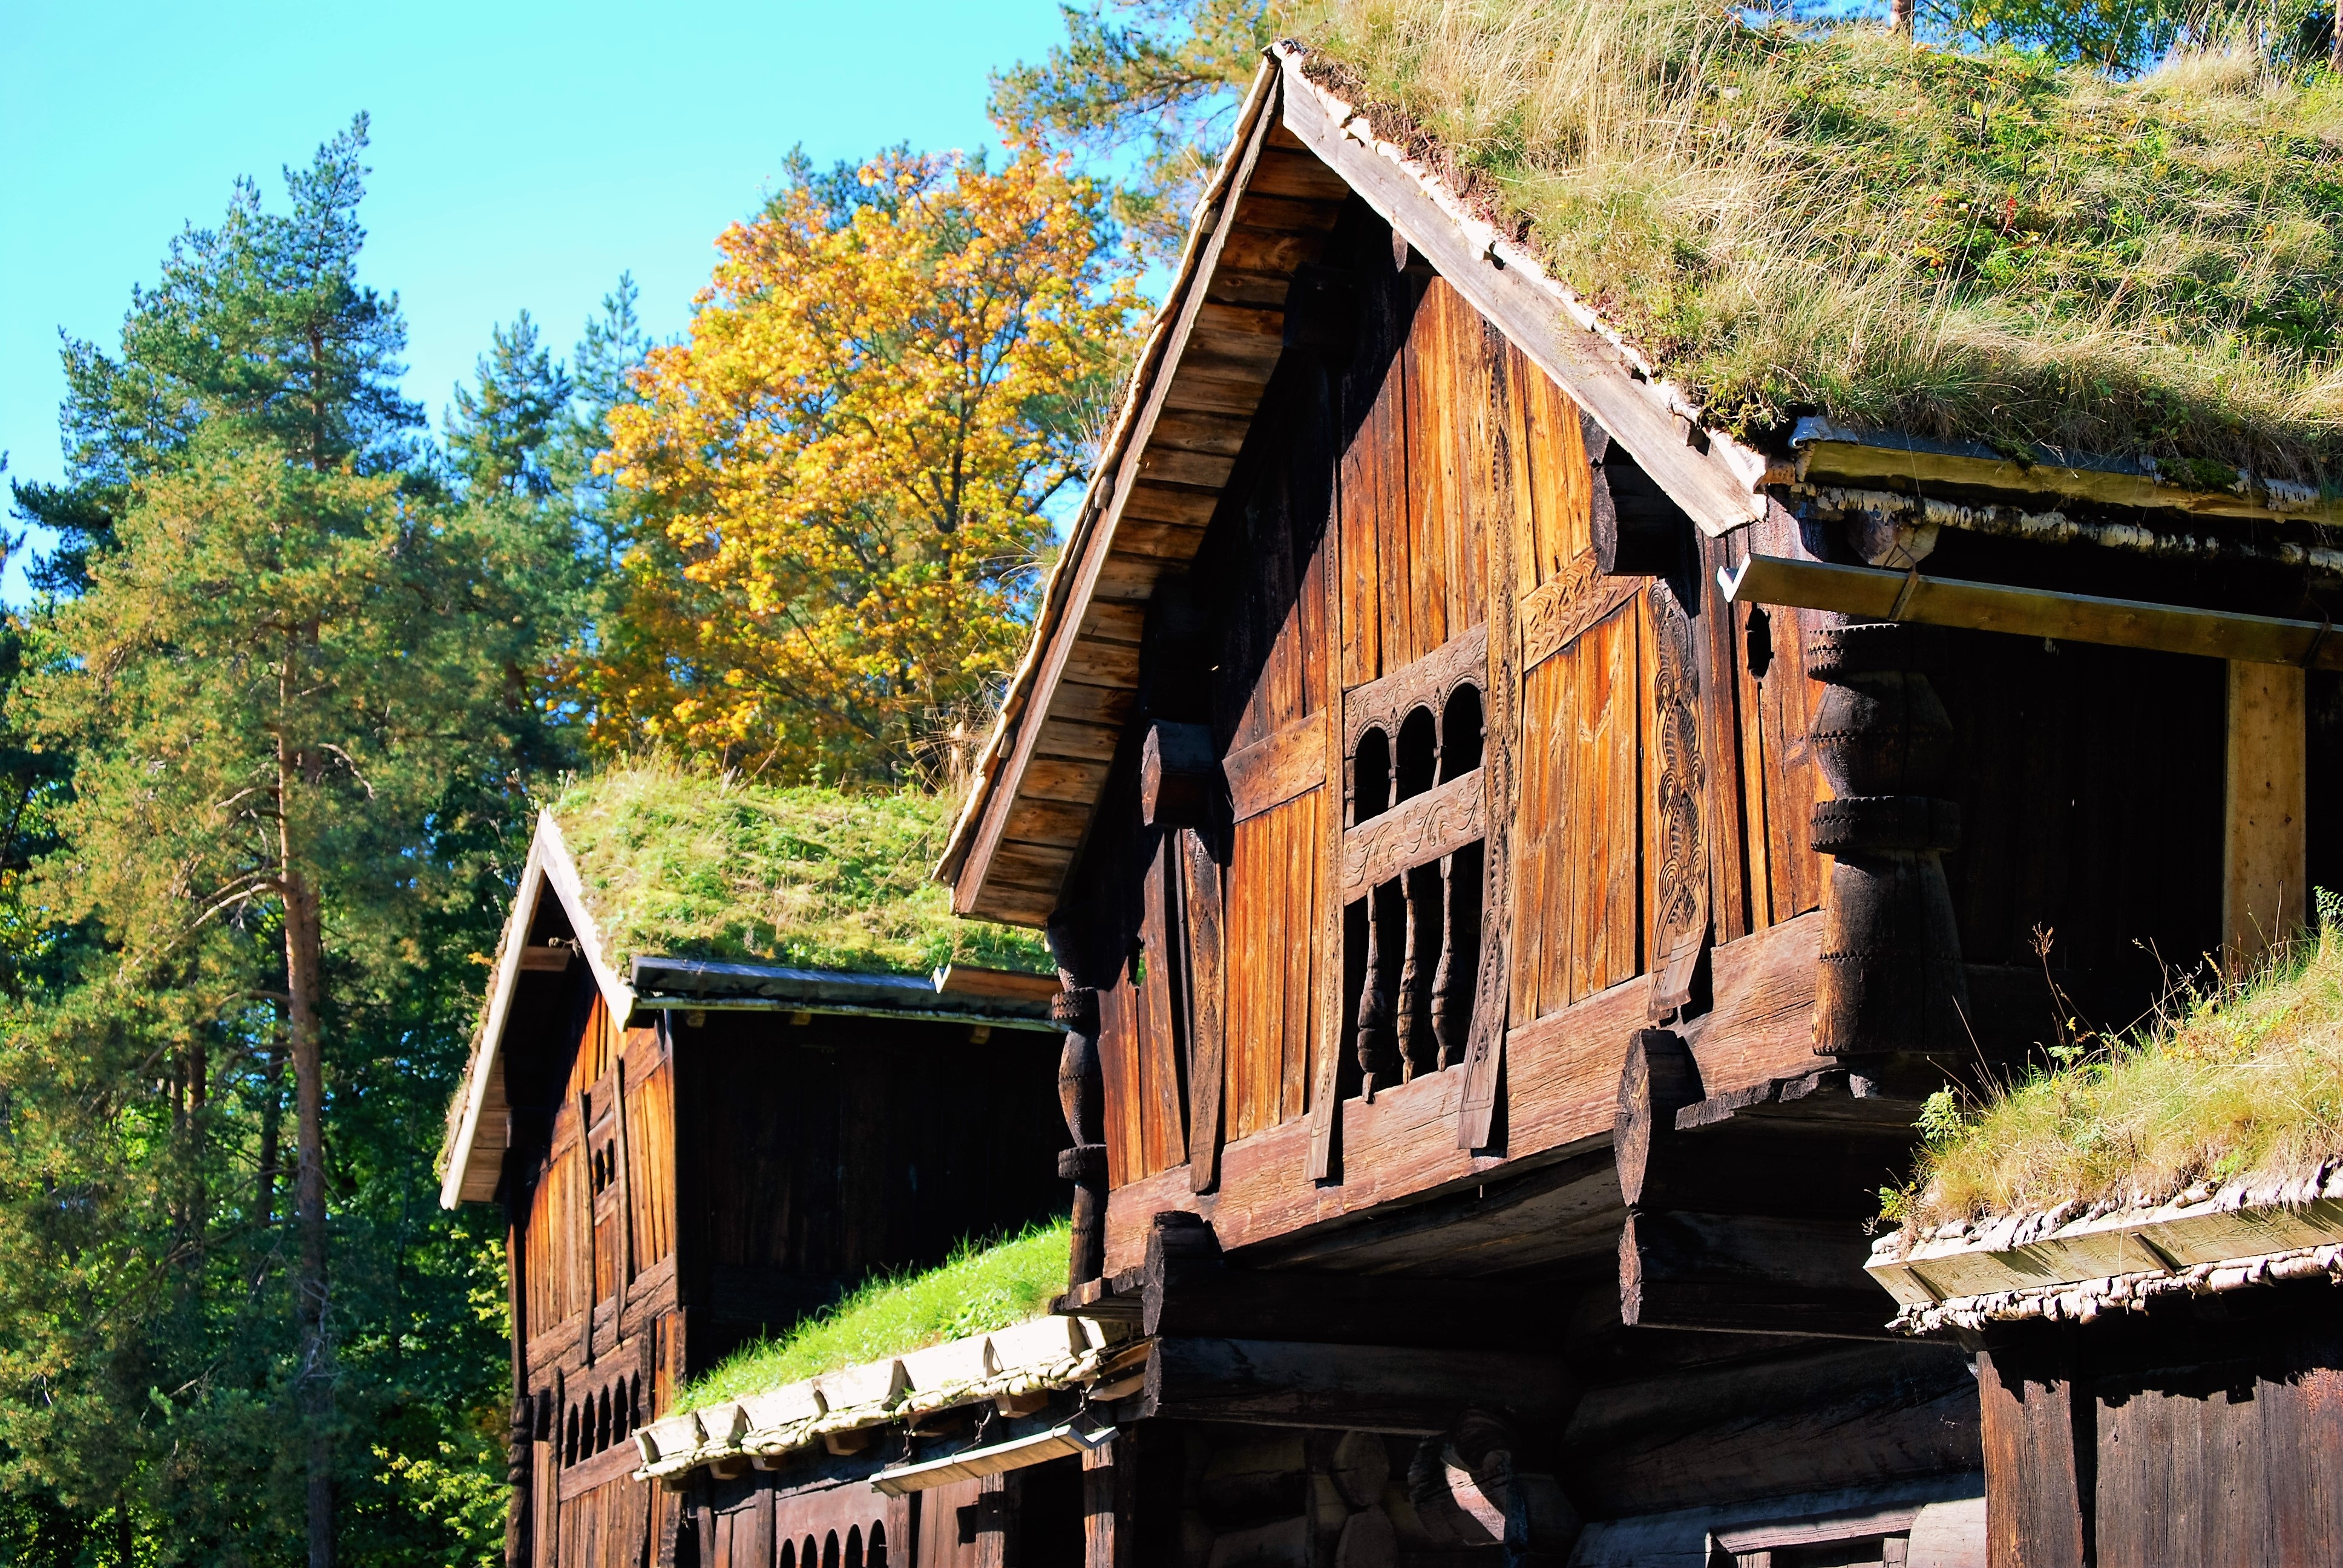
house, building, barn, home, country, shed, rustic, hut, village, shack, cottage, wooden, log cabin, rural area, barn wood, log house, outdoor structure, old farm